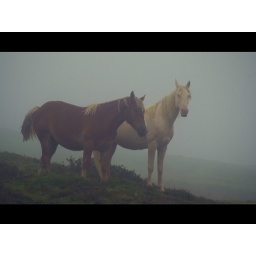
horses in the clouds